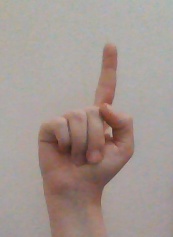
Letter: bb